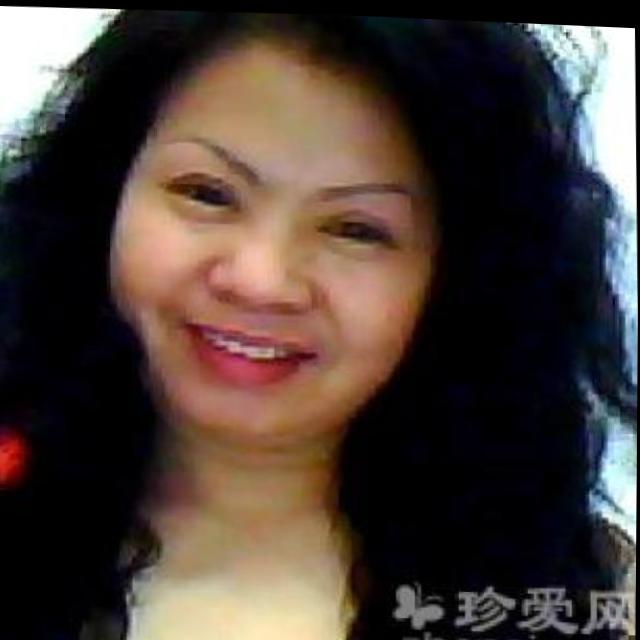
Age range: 45-64